Archives Nationales (France)

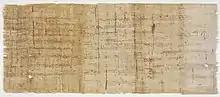
Oldest record at the "Archives nationales" preserved in its entirety: papyrus dated June 14 (or July 1), 625 at the royal "villa" of Etrepagny. King Chlothar II confirms a grant of land in the city of Paris to the Royal Abbey of St Denis previously made by the "vir illustris" Dagobert, son of Baddo.

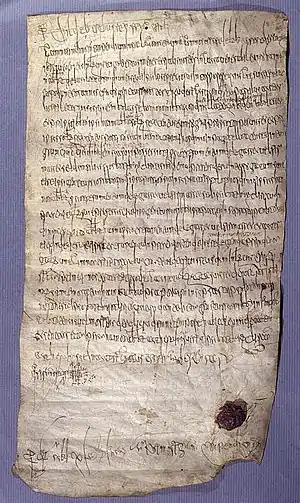
Parchment dated December 23, 695 at the royal "villa" of Compiègne. King Childebert III rules that the land of Hodenc-l'Évêque belongs to the Royal Abbey of St Denis.

The National Archives have one of the largest and most important archival collections in the world. As of 2022, the National Archives contained of physical records (the total length of occupied shelves put next to each other) and as 2020 74.75 terabytes (74,750 GB) of electronic archives, an enormous mass of documents growing every year (3.1 km of physical records and 4.7 terabytes of electronic archives entered the National Archives in 2020 despite the COVID-19 lockdowns).